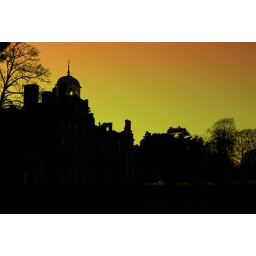
Culford school in the evening with red sky